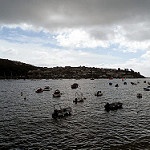
Label: sea